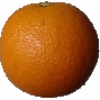
Label: Orange 1